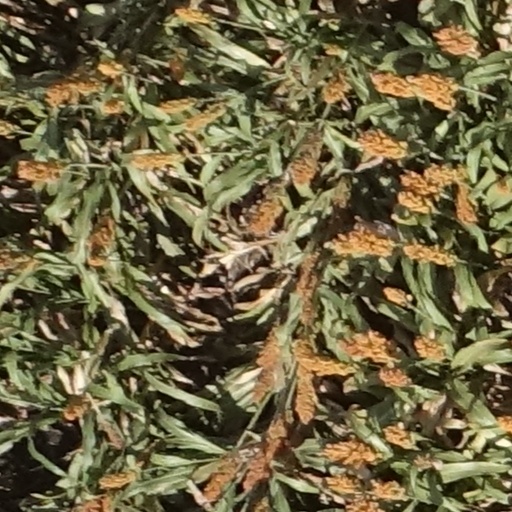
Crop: sorghum